Screw mechanism

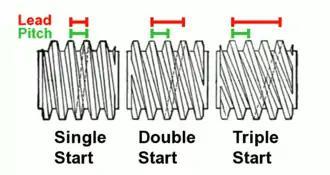
Lead and pitch are the same in single-start screws, but differ in multiple-start screws

In most screws, called ""single start"" screws, which have a single helical thread wrapped around them, the lead and pitch are equal. They only differ in ""multiple start"" screws, which have several intertwined threads. In these screws the lead is equal to the pitch multiplied by the number of "starts". Multiple-start screws are used when a large linear motion for a given rotation is desired, for example in screw caps on bottles, and ball point pens.